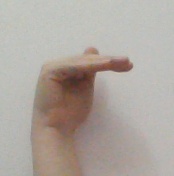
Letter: khaa